Black Lantern Corps

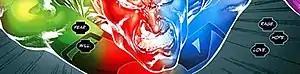
Superman displaying a wide spectrum of emotions (will, fear, rage, hope, and love).

Nekron uses the Anti-Monitor as a physical power source within the Black Power Battery. It is implied that the Anti-Monitor's desire for the end of humanity made him the primary candidate to become the Battery's power supply following his betrayal and subsequent murder at the hands of Superboy-Prime during the Sinestro Corps War. In a climactic battle with the Lantern Corps, the Anti-Monitor is nearly freed from the Power Battery and revealed to have only succumbed partially to Nekron's influence, demanding that he be freed so that he could exact revenge on Nekron for his imprisonment. As part of the final 'coup de grace' against the Black Lantern Corps, the Entity frees the Anti-Monitor from the Black Power Battery, destroying it in the process. It was the Anti-Monitor's physical corpse, coupled with Black Hand's presence as the entity of Death, that served as the full source of the Black Lantern Corps' power.